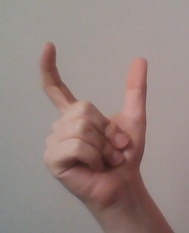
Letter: nun